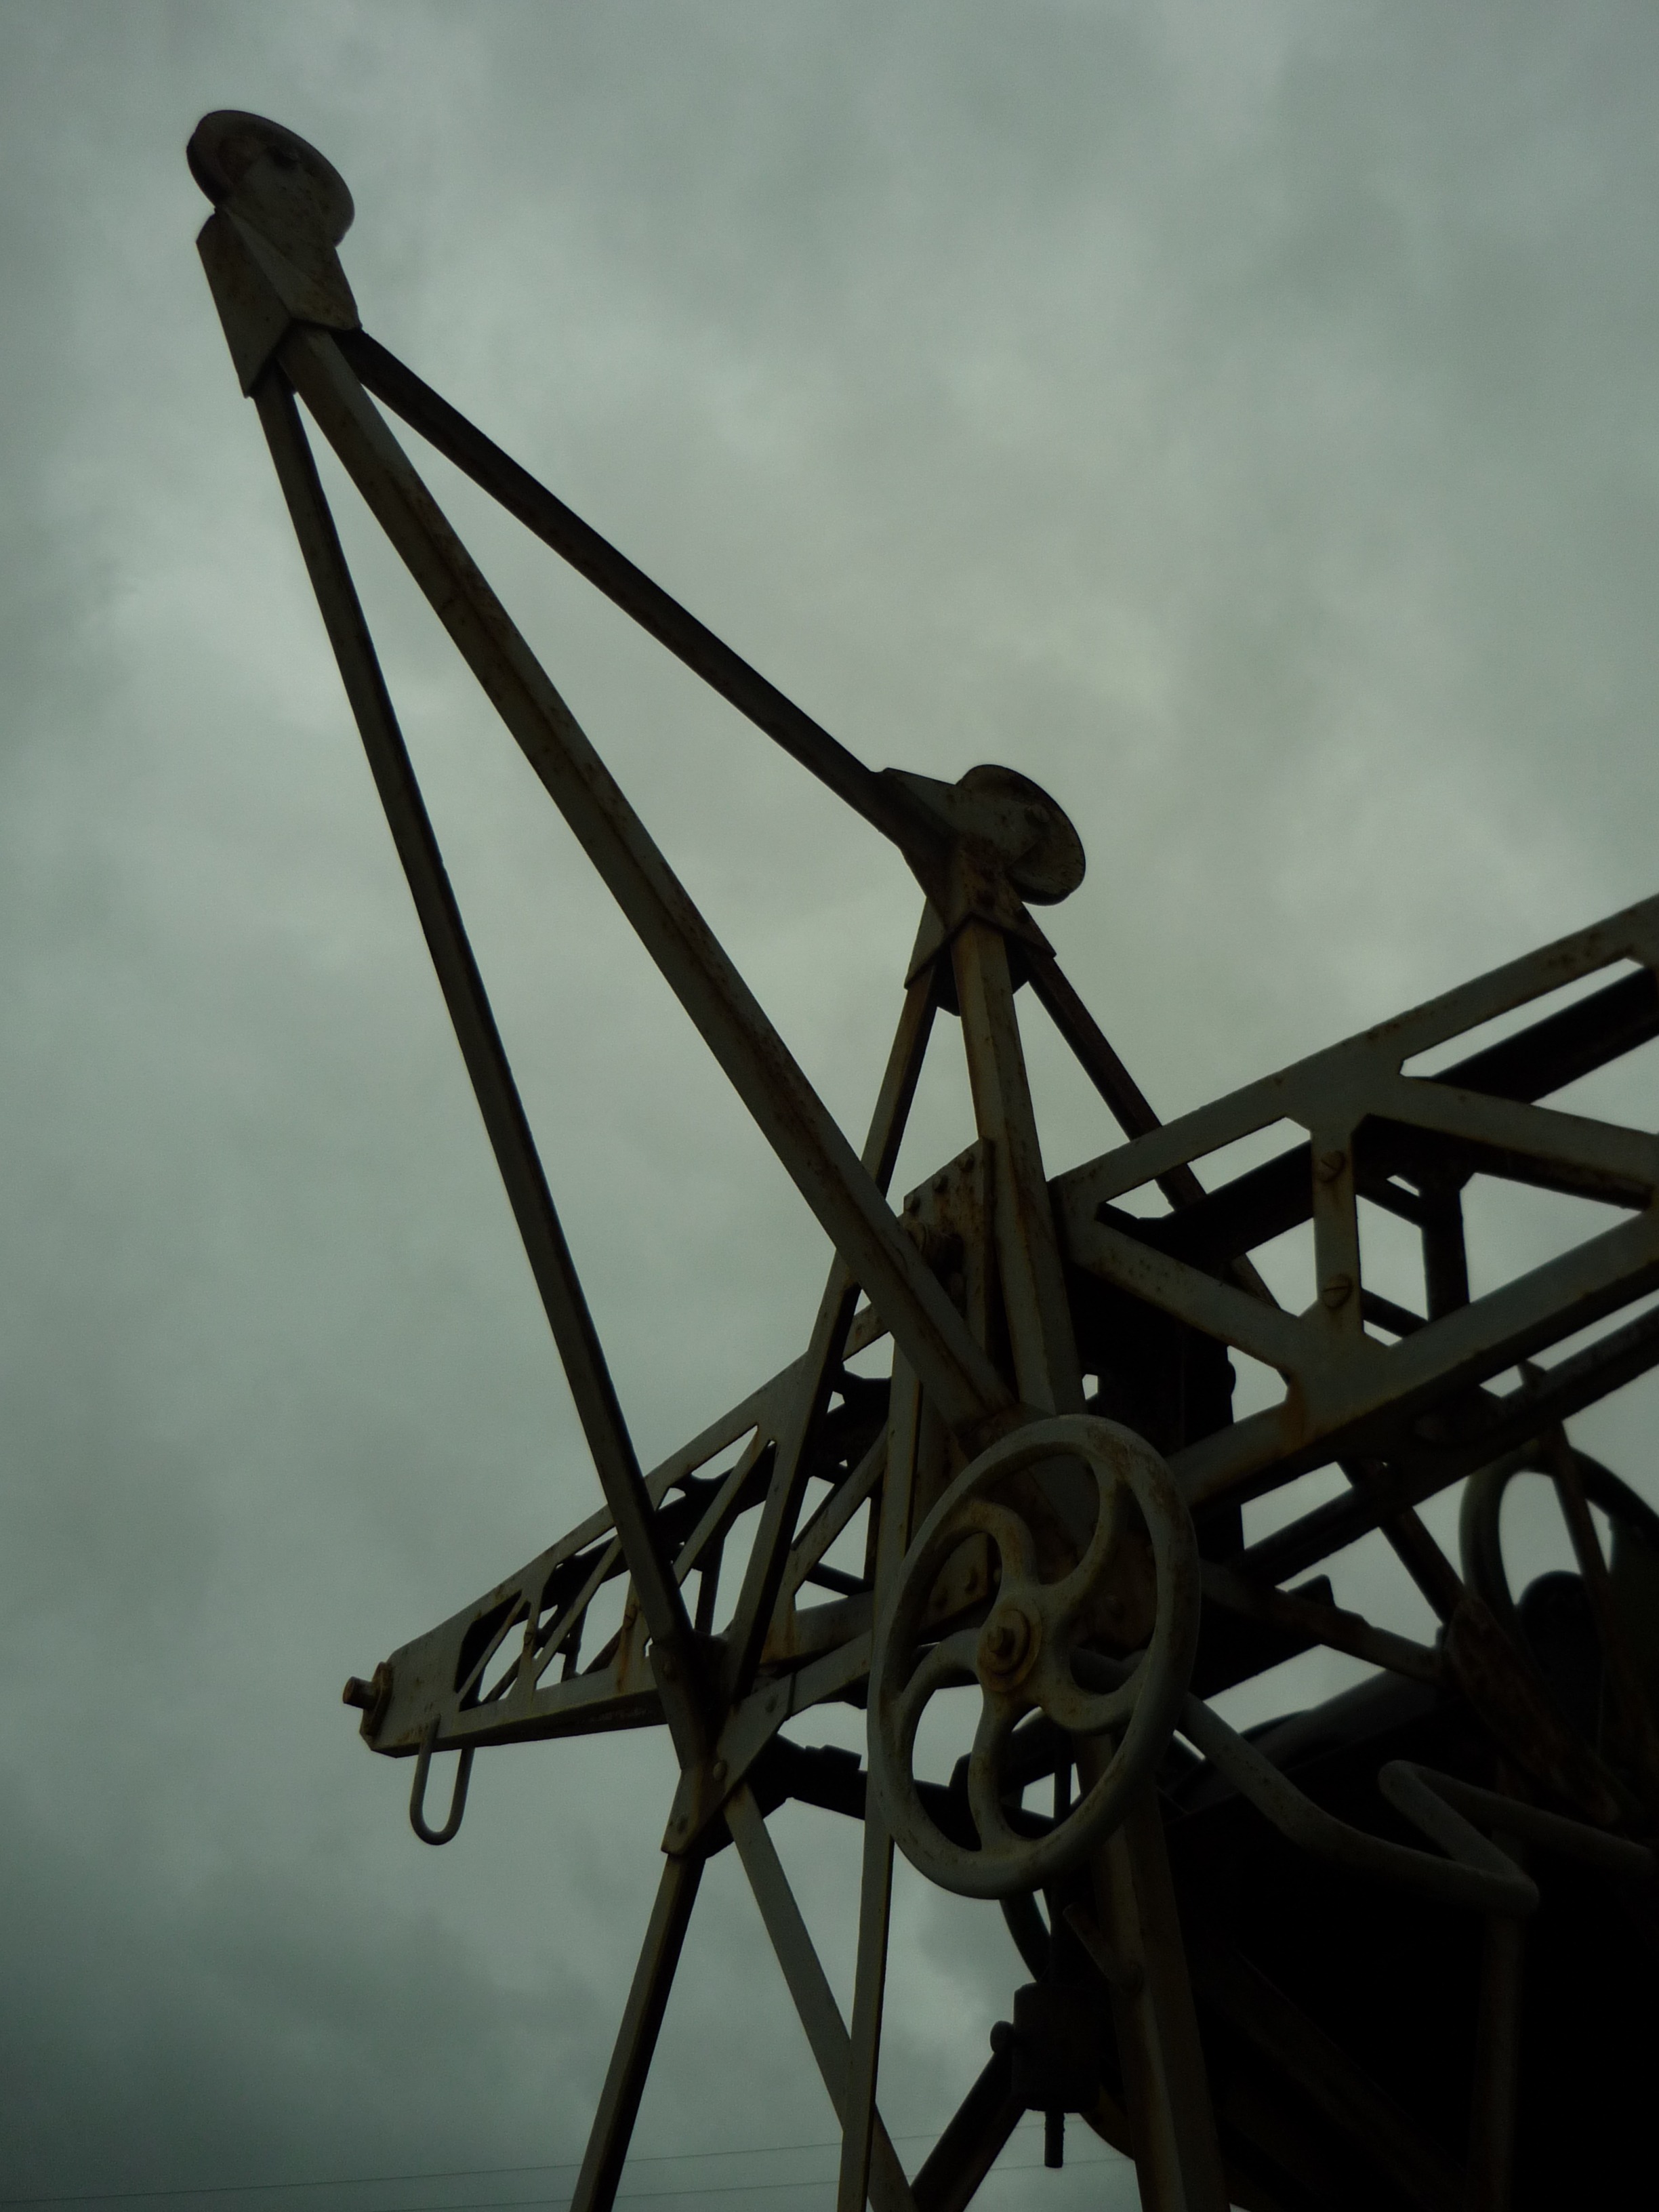
structure, wheel, wind, old, line, vehicle, mast, metal, machinery, electricity, agricultural, mechanism, sculpture, bars, iron, tape, pulley, conveyor, cabrestrante